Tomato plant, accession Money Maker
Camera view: tilt-top (135 deg); turntable rotation: 120 degrees
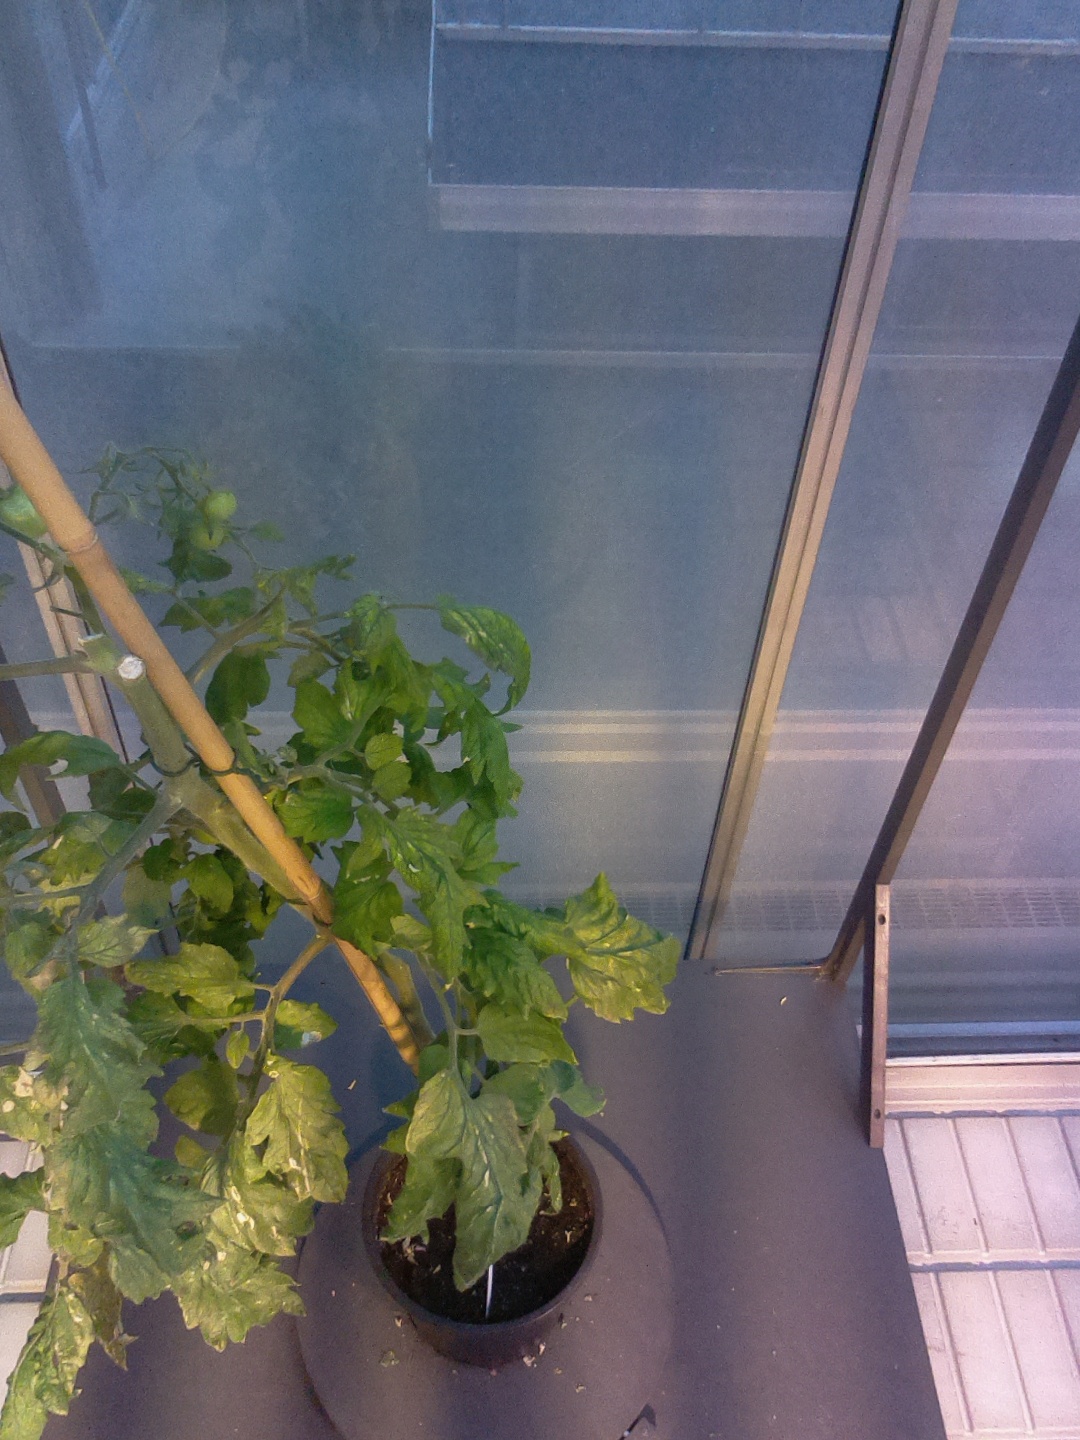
BBCH growth stage 75: 50%-60% of final fruit size